Vela Luka Bay

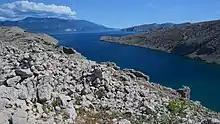
View of Vela Luka from Korintia

It is located on the southeastern part of the island of Krk in the Baška municipality and on the sea route from Baška to Senj. It is about 1.8 km long and about 400 meters wide. On the south-eastern side it closes the Cape Sokol. At the entrance to the cove the depth is over 60 meters, and from the middle of the bay the depth gradually falls. The bottom is predominantly sandy. At the end of the bay is a large sandy beach . There are several mostly ruinous coves in the cove. It is only a beach facility that works in summer as a catering facility. There is also a concrete mullet near it, but the depth is just 1.5 meters away. There is a somewhat greater depth (2–3 m) with the L-shaped mill located on the eastern coast of the bay. There is a source of drinking water at the end of the bay.